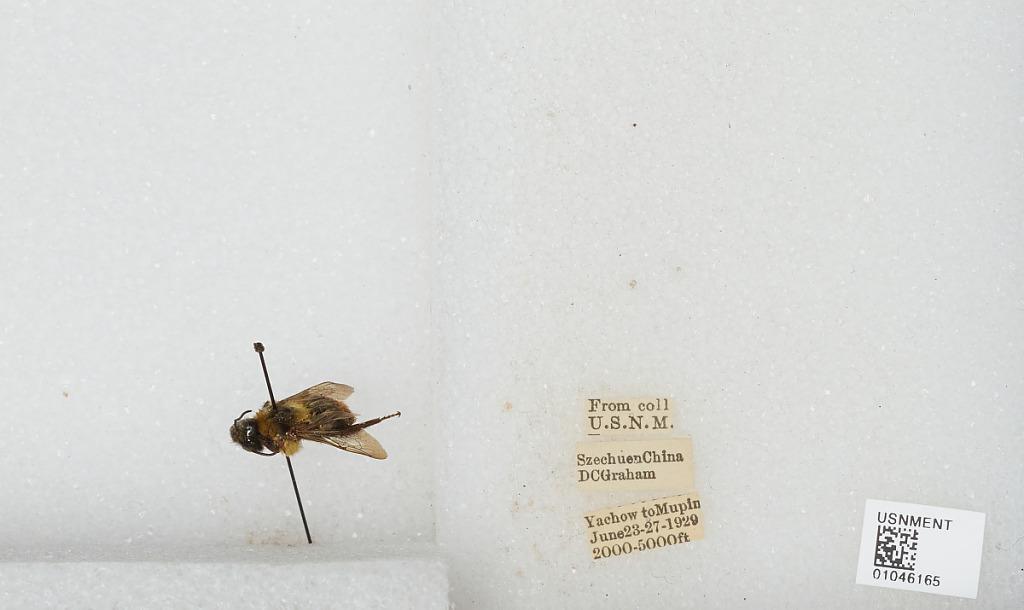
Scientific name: Bombus sp.
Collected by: D. Graham
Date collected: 1929-6-23
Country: China
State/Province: Sichuan
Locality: Yucheng to Muping